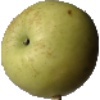
Label: Apple Golden 3